Lockheed Martin F-35 Lightning II procurement

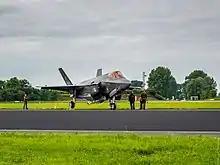
F-002, The second Royal Netherlands Air Force F-35A at Leeuwarden Air Base

The Netherlands had plans to acquire 85 F-35As for the Royal Netherlands Air Force. The aircraft will replace an aging fleet of F-16AMs. The Dutch government had expected that the costs would be €5.5 billion for the initial purchase and €9.1 billion for 30 years of service, which comes down to a lifetime cost of about US$215 million per unit. On 19 November 2007, in the Dutch Parliament, the Secretary of Defence was questioned about the JSF delay, technical problems and rising costs. However, on 29 February 2008, the executive council of the Dutch government decided to go ahead with the purchase of two test aircraft, and a memorandum of understanding was signed. On 7 September 2008 Dutch television show "Reporter" reports that counter orders are lagging behind compared to promises and that an active lobby by the Royal Netherlands Air Force has manipulated the Dutch government into participating in the project.